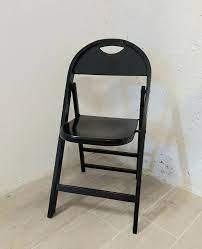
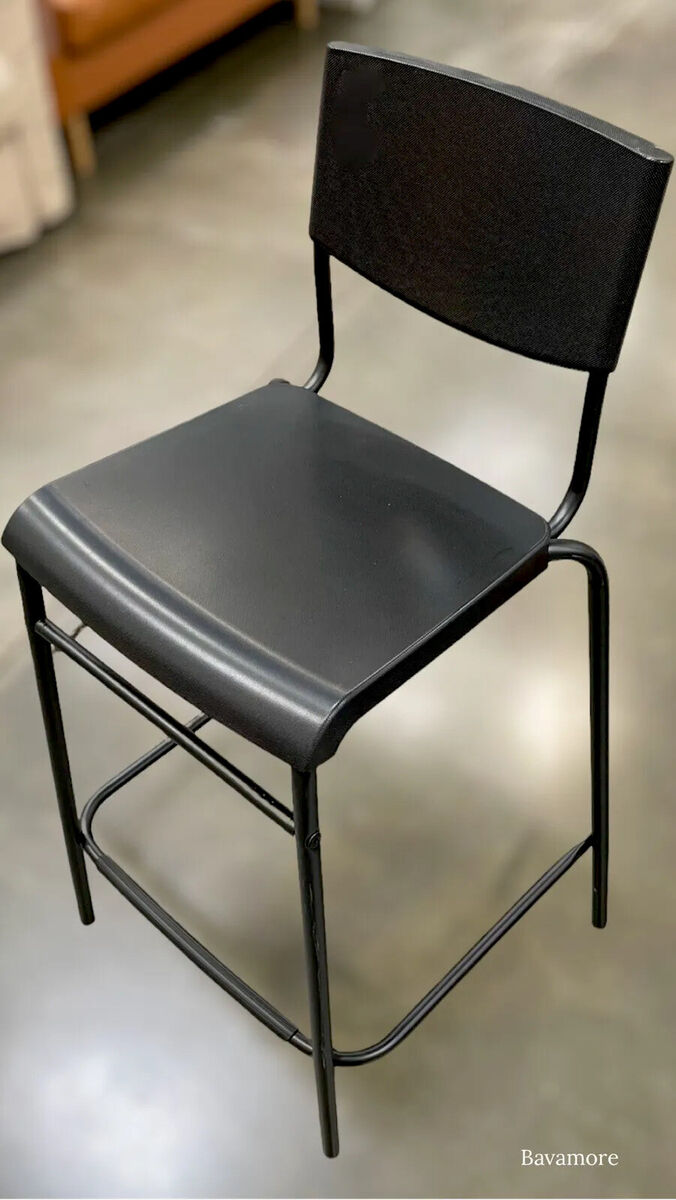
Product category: stool
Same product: no